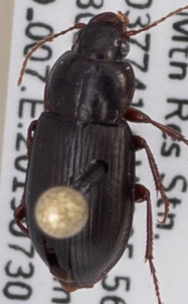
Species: Amara lindrothi
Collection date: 2019-07-30
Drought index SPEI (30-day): -0.604
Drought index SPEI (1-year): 0.086
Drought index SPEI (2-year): -0.156